Scotland's Great Trails

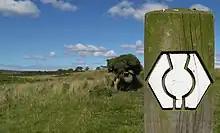
A typical waymark, on the Southern Upland Way.

Scotland's Great Trails are long-distance "people-powered" trails in Scotland, analogous to the National Trails of England and Wales or the Grande Randonnée paths of France. The designated routes are primarily intended for walkers, but may have sections suitable for cyclists and horse-riders; one of the trails, the Great Glen Canoe Trail, is designed for canoeists and kayakers. The trails range in length from to , and are intended to be covered over several days, either as a combination of day trips or as an end-to-end trip.